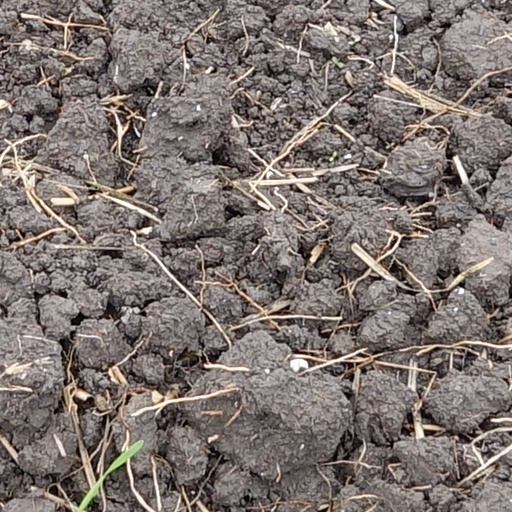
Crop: wheat